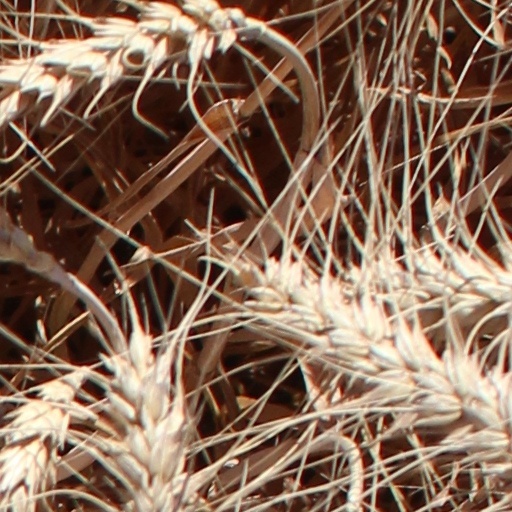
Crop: wheat